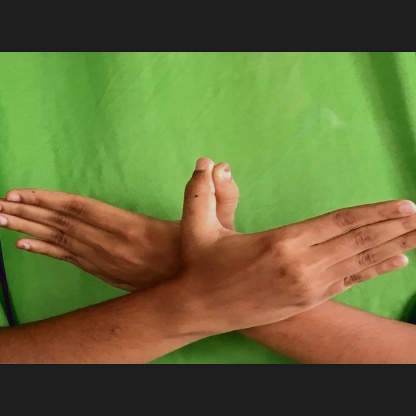
Mudra: Garuda